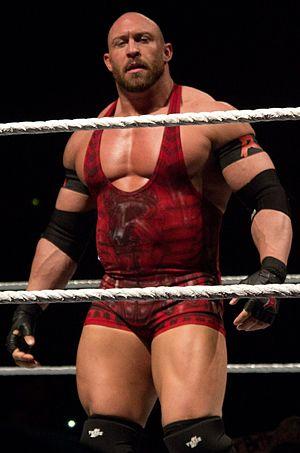
Ryback Allen Reeves est un catcheur américain. Il est connu pour avoir travaillé à la World Wrestling Entertainment de 2004 à 2016.